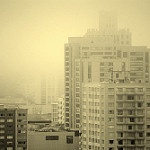
Label: non_damage_buildings_street